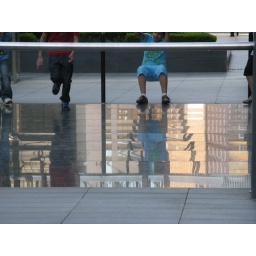
Boys jumping on the glass floor over the roman remains in Spitlefields.